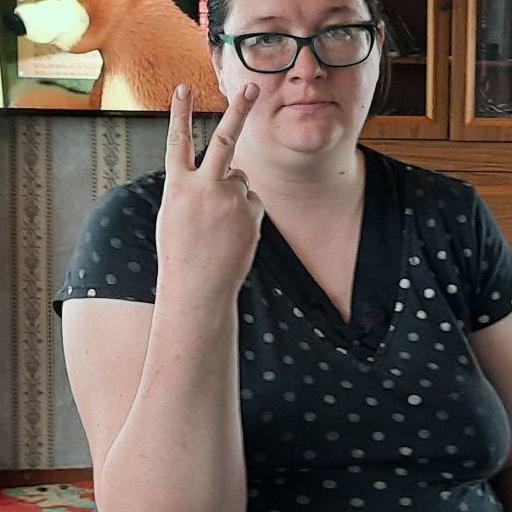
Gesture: peace_inverted